Bailovo

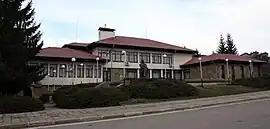
Center of Bailovo with library and museum buildings, and monument of Elin Pelin

Bailovo (Cyrillic: Байлово) is a village in Western Bulgaria, 43 km east of Sofia, Bulgaria. It is the home village of the Bulgarian writer Elin Pelin (born as Dimitar Ivanov Stoyanov), and ascetic Dobri Dobrev.